ASEAN

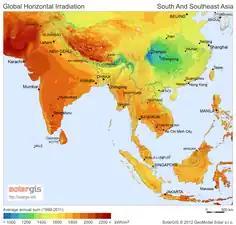
Solar irradiance map of South and Southeast Asia, showing the high potential of solar power in ASEAN.

Free trade initiatives in ASEAN are spearheaded by the implementation of the ASEAN Trade in Goods Agreement (ATIGA) and the Agreement on Customs. These agreements are supported by several sector bodies to plan and to execute free trade measures, guided by the provisions and the requirements of ATIGA and the Agreement on Customs. They form a backbone for achieving targets of the AEC Blueprint and establishing the ASEAN Economic Community by the end of 2015.